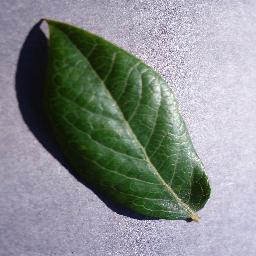
Label: Blueberry___healthy